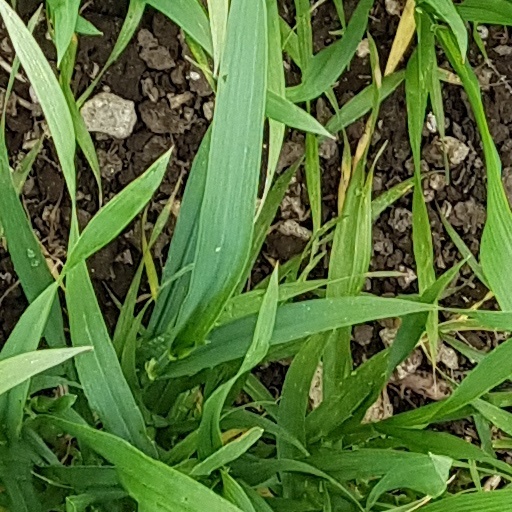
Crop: wheat